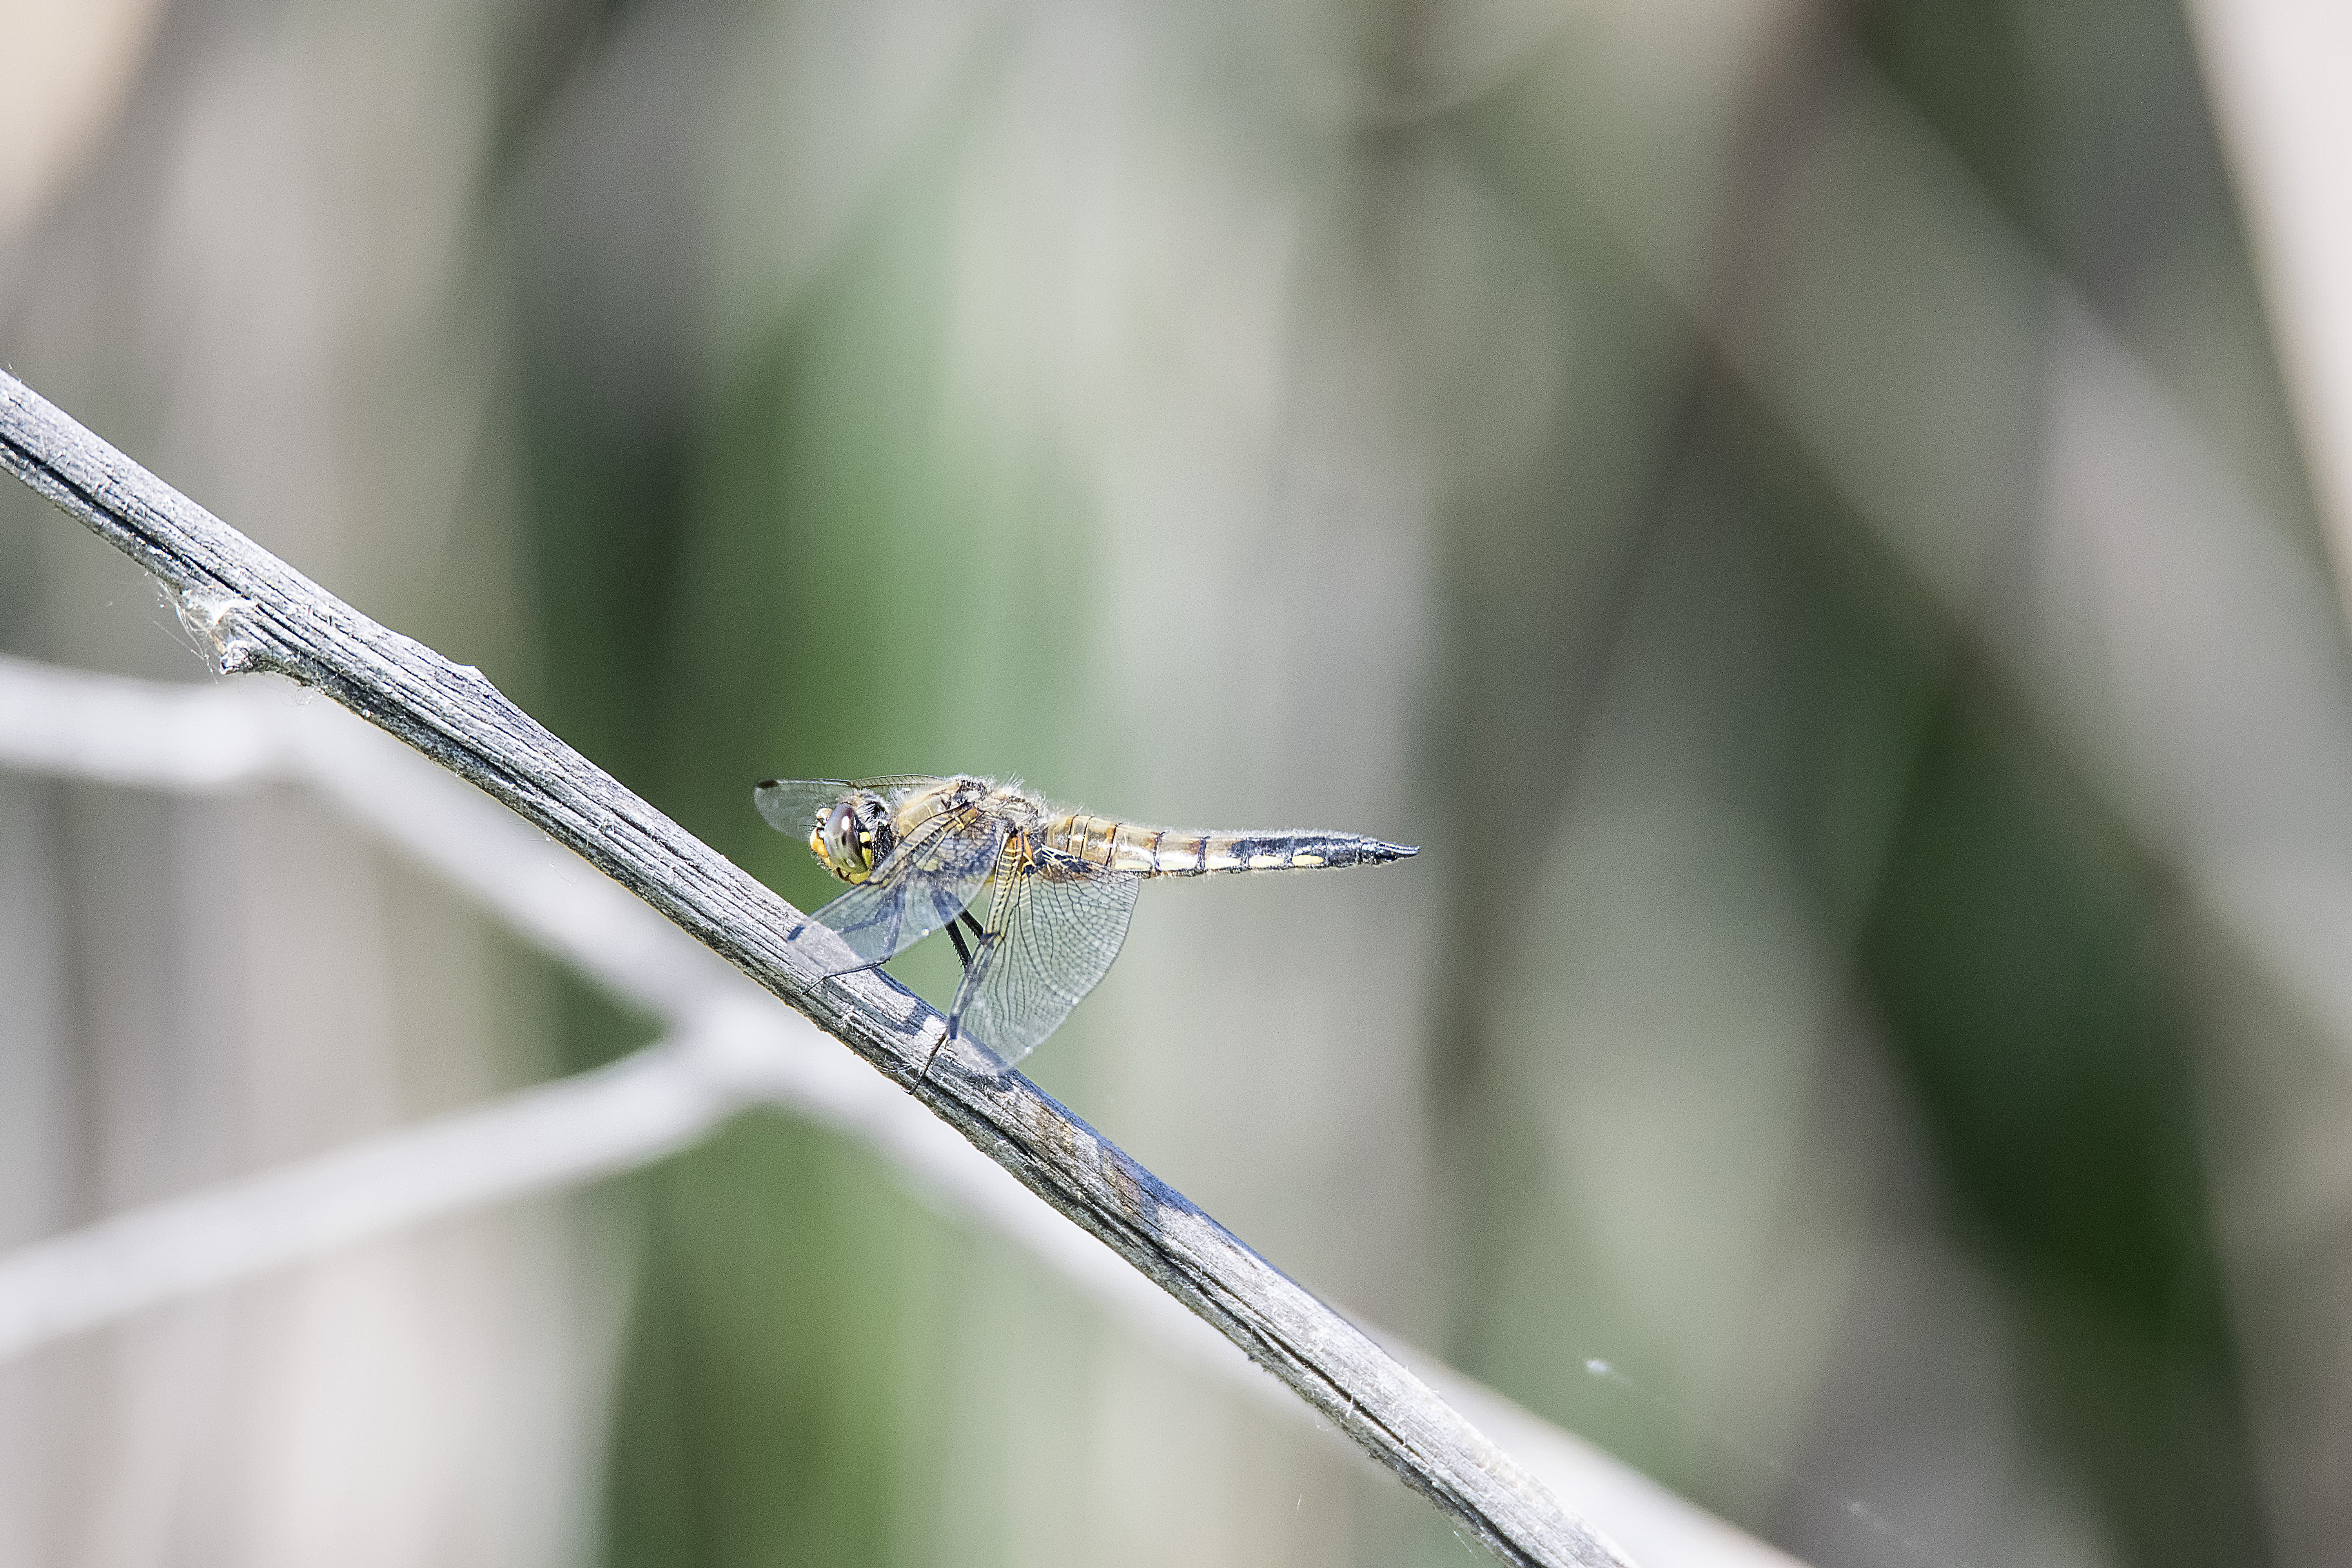
nature, wing, photography, green, insect, fauna, invertebrate, close up, canada, dragonfly, quebec, damselfly, sherbrooke, libellule, macro photography, arthropod, plant stem, dragonflies and damseflies